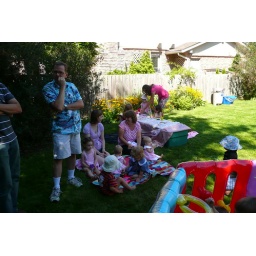
The guy in the blue shirt is Gerard (Emilie and Nathalie's dad).